IBM Canada Head Office Building

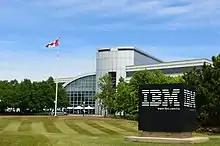
Former IBM Canada Head Office Building at 3600 Steeles East

IBM Canada's head offices are currently located in Markham, Ontario and have been there since the early 1980s. The current building IBM occupies is located at 8200 Warden Avenue and shared with existing tenant IBM Toronto Software Lab in 2001. Head office is being moved from 3600 Steeles Avenue East, which was sold in August 2024 and was completed in 1995. IBM Canada's previous head office was located across the street at 3500 Steeles Avenue East (now Liberty Centre, Markham).